Delaware Breakwater

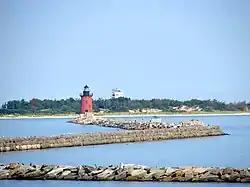

The Delaware Breakwater is a set of breakwaters east of Lewes, Delaware on Cape Henlopen that form Lewes Harbor. They were listed on the National Register of Historic Places on December 12, 1976.